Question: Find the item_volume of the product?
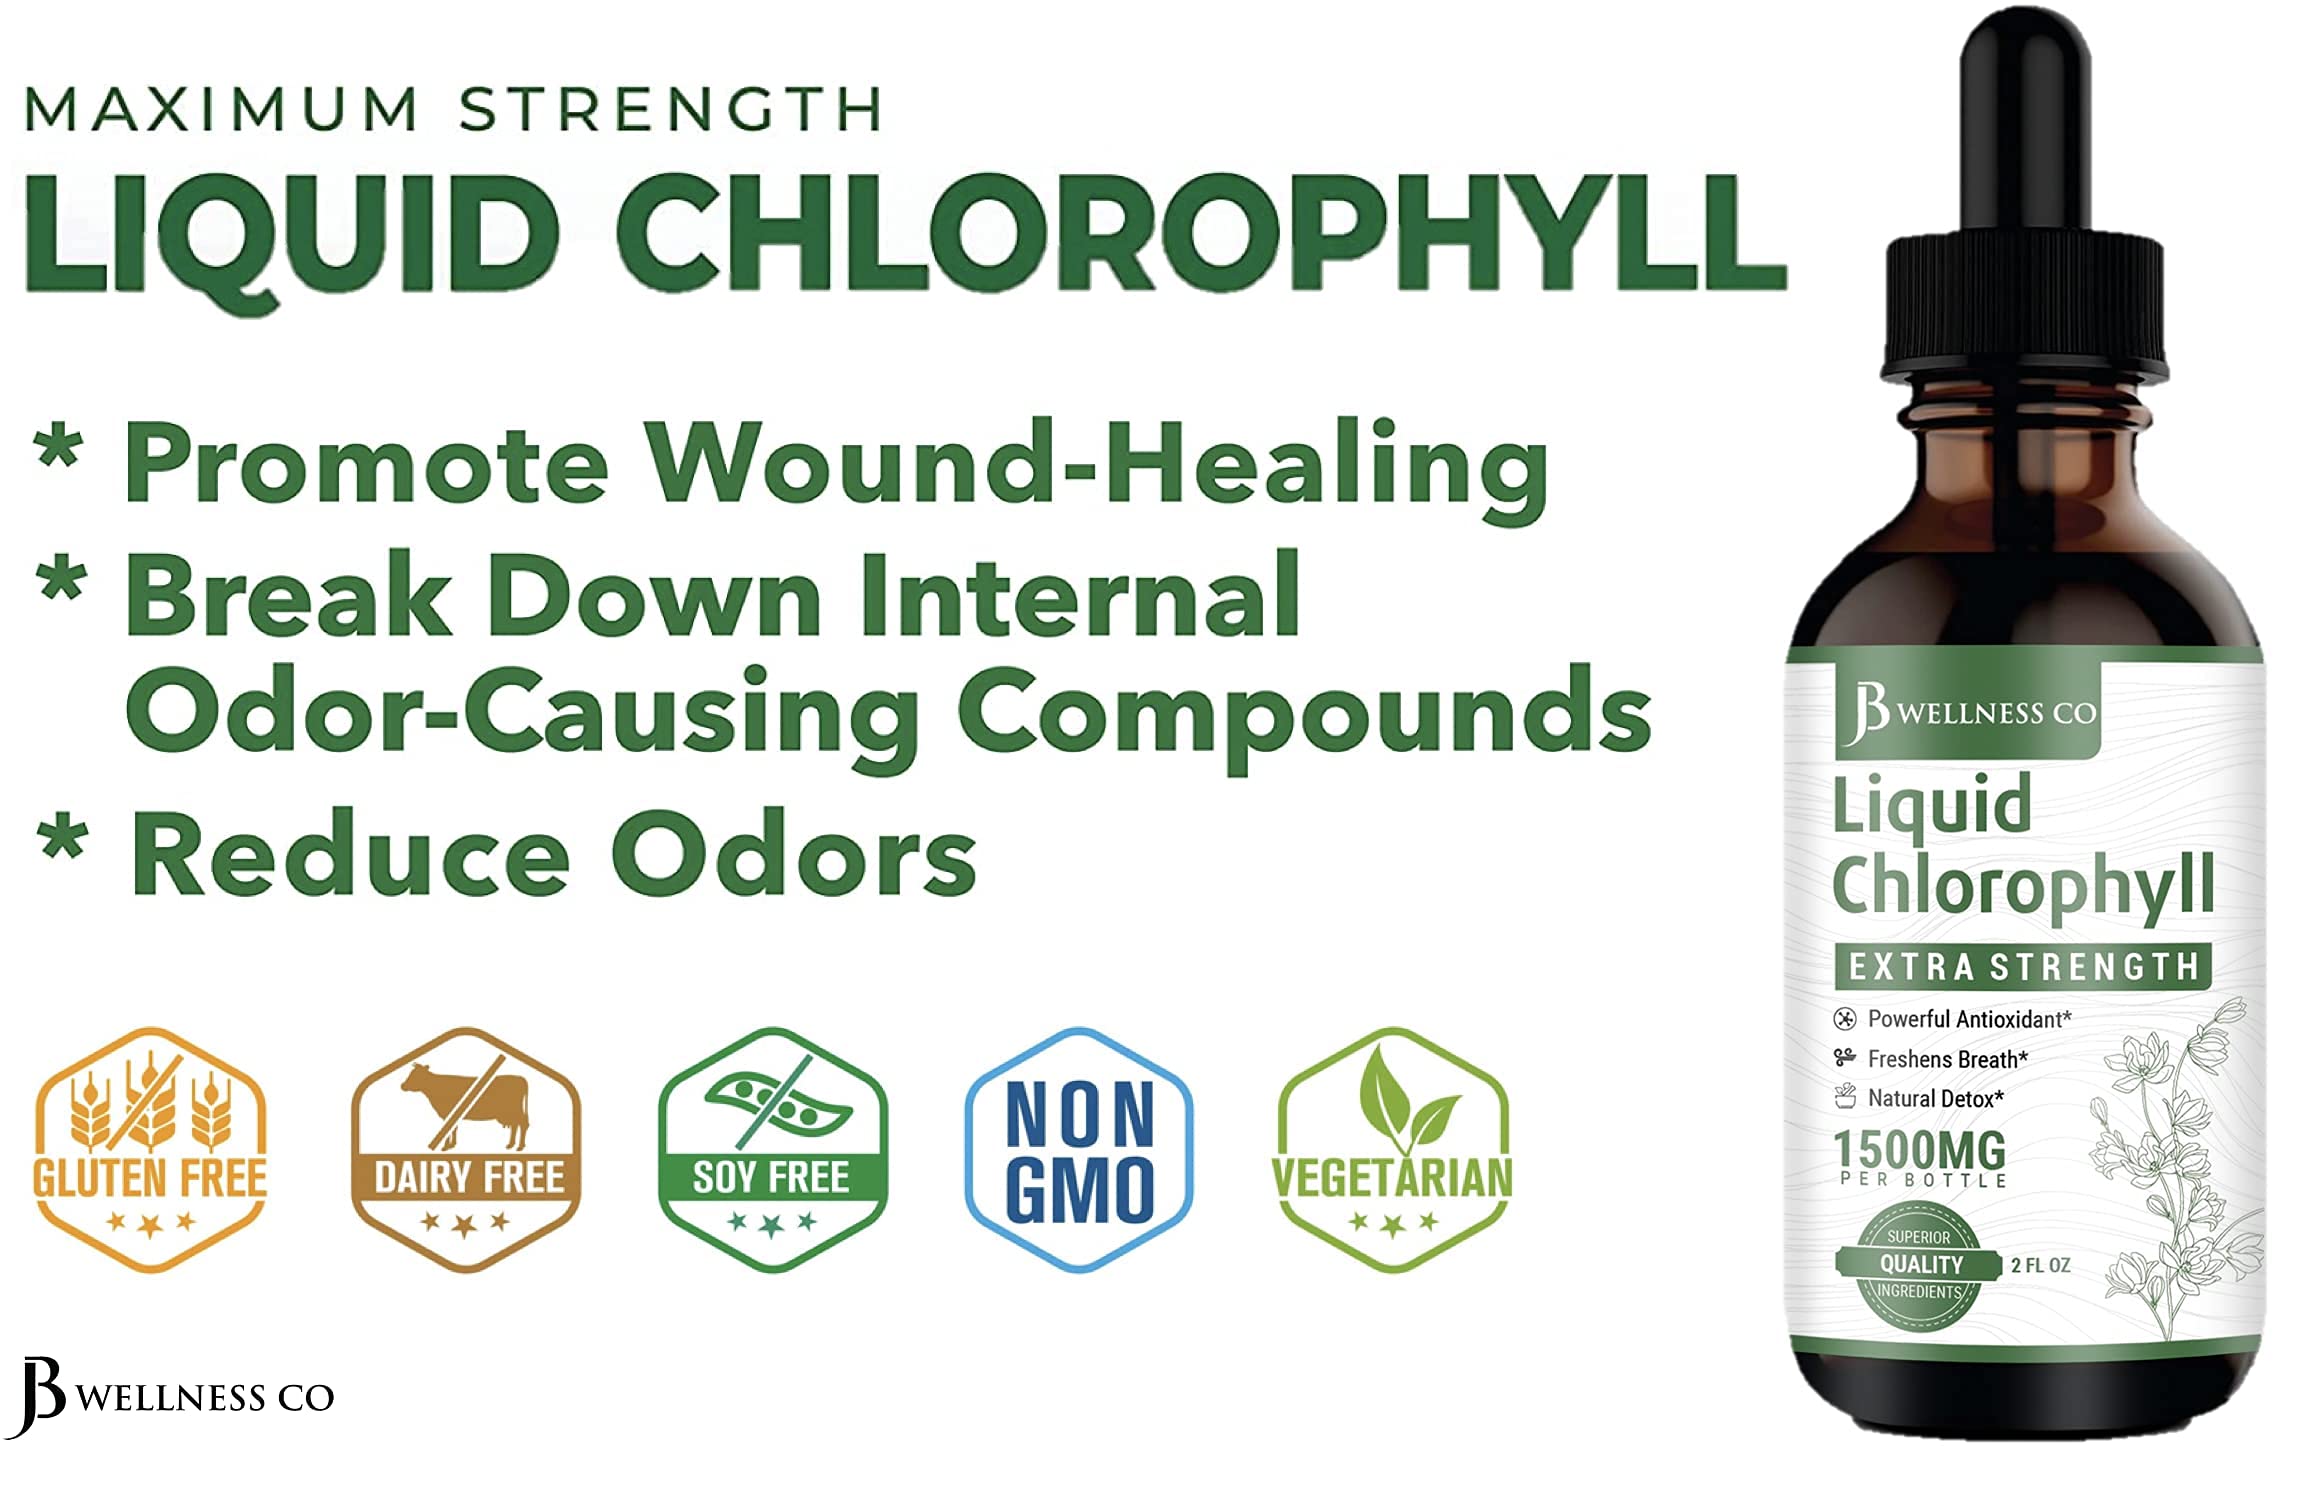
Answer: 2.0 fluid ounce